Thomas Carlyle's Birthplace

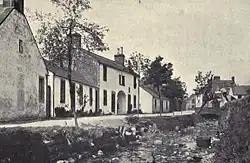
The house before 1904

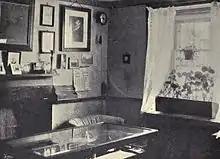
Interior

Thomas Carlyle's Birthplace is a house in Ecclefechan, Dumfries and Galloway, Scotland, in which Thomas Carlyle, who was to become a pre-eminent man of letters, was born in 1795.